Henri Alphonse Barnoin

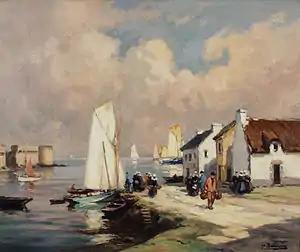
"Fishing Harbour, Concarneau, Brittany"

Some of Barnoin's most famous works are "A Brittany harbour", "La promenade en barque", "Pardon de St. Fiacre, Bretagne", and "Debarqument de la pêche au Passage-Lanriec". See also gallery below. His work can be seen in the Musée du Faouet and the Musée des beaux-arts in Quimper, and at the Musée des beaux-arts in Brest.